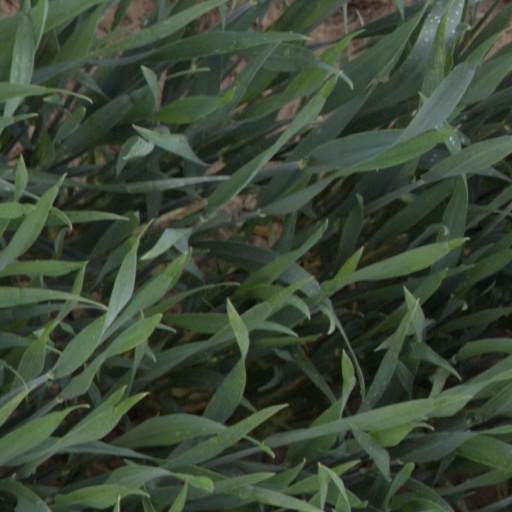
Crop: wheat